Kim Batiste

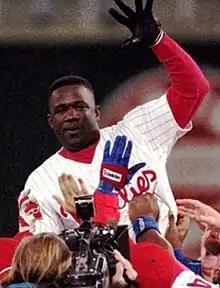

Kimothy Emil Batiste (March 15, 1968 – October 7, 2020) was an American Major League Baseball infielder for the Philadelphia Phillies (1991–1994) and San Francisco Giants (1996), both of the National League. He was drafted in the third round of the amateur draft by the Phillies. His major league debut came in 1991 with the Phillies. He was a key component of the Phillies 1993 National League Championship Series victory, delivering a game-winning RBI hit in the 10th inning of Game 1, though it was his error in the 9th inning that allowed the Braves to tie the game and force extra innings.